Sicilian Expedition

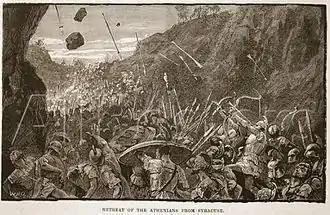
Retreat of the Athenians from Syracuse

Just as the Athenians were preparing to sail home, on 28 August, there was a lunar eclipse, and Nicias, described by Thucydides as a particularly superstitious man, asked the priests what he should do. They suggested the Athenians wait for another 27 days, and Nicias agreed.